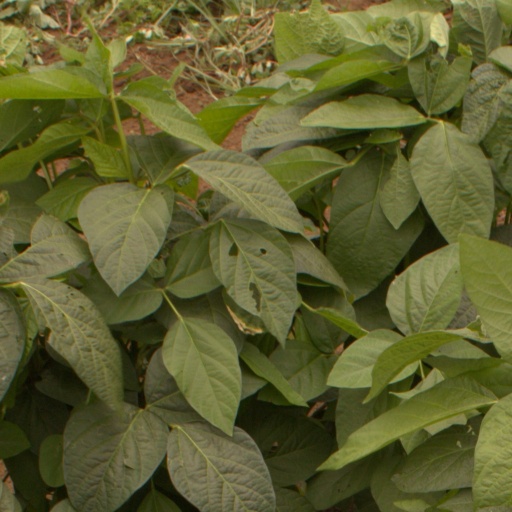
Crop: soybean